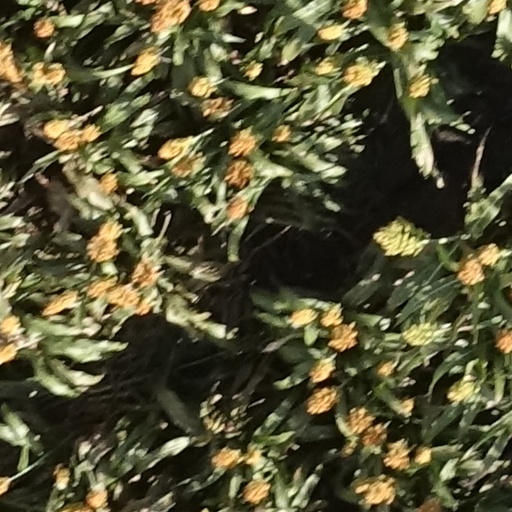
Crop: sorghum